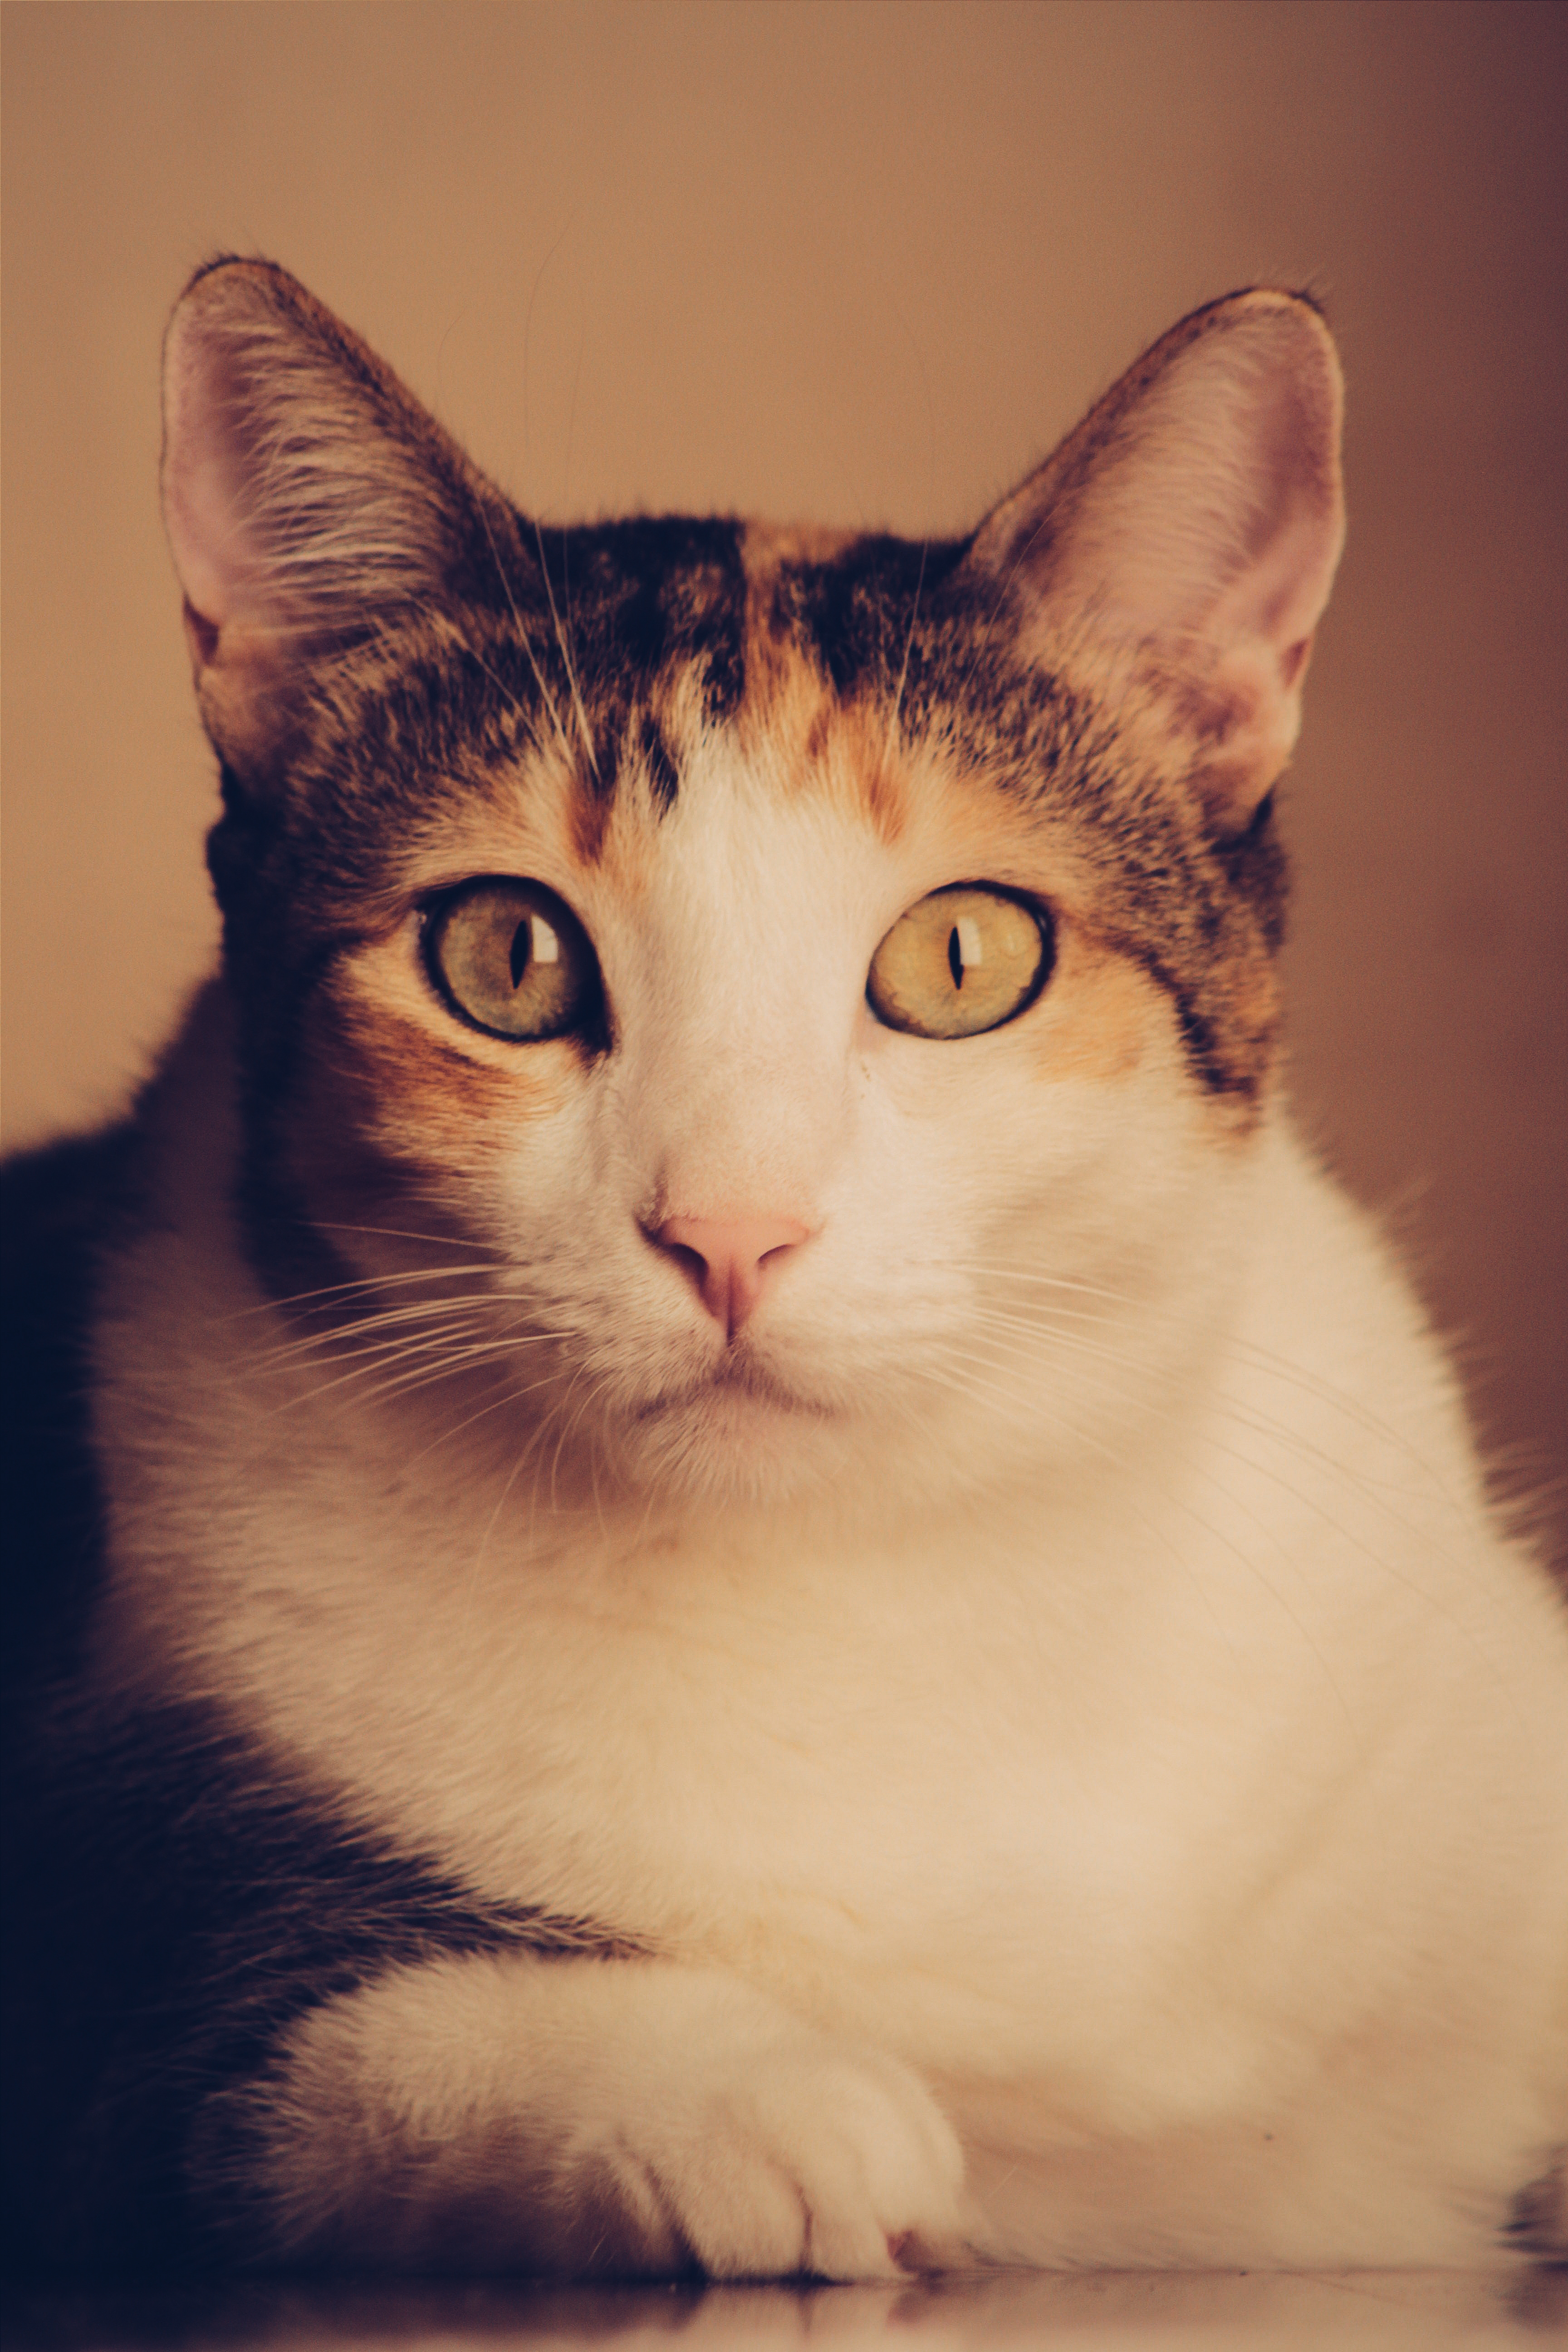
white, animal, pet, kitten, cat, feline, mammal, close up, nose, whiskers, skin, vertebrate, european shorthair, small to medium sized cats, cat like mammal, carnivoran, domestic short haired cat